The King of Chudong Palace

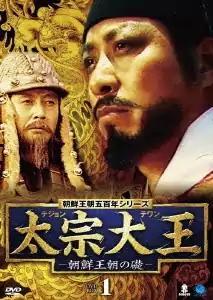
Cover of the Japanese DVD

The King of Chudong Palace is a 1983 South Korean historical television series, the first installment of the drama series "500 Years of Joseon Dynasty" by director Lee Byung-hoon and writer Shin Bong-seung. It aired on MBC from March 31 to July 1, 1983, for 27 episodes. It portrays the fall of Goryeo and the founding of Joseon, with the reigns of Taejo, Jeongjong and Taejong.